800 Naval Air Squadron

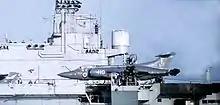
A Buccaneer of 800 NAS catches the wire aboard in 1970

The Supermarine Scimitar represented the inaugural implementation of a swept-wing, single-seat fighter by the FAA, marking a significant advancement as the first aircraft in the FAA to achieve supersonic speeds. Additionally, it was the first aircraft operated by the FAA to be equipped with the capability to carry an atomic bomb. 800 Naval Air Squadron next reformed in July 1959 as a Supermarine Scimitar F.1 unit with six aircraft, under the command of Lieutenant Commander D.P. Norman, AFC, RN, at RNAS Lossiemouth (HMS "Fulmar"), Moray, later re-joining 's air group in March 1960.